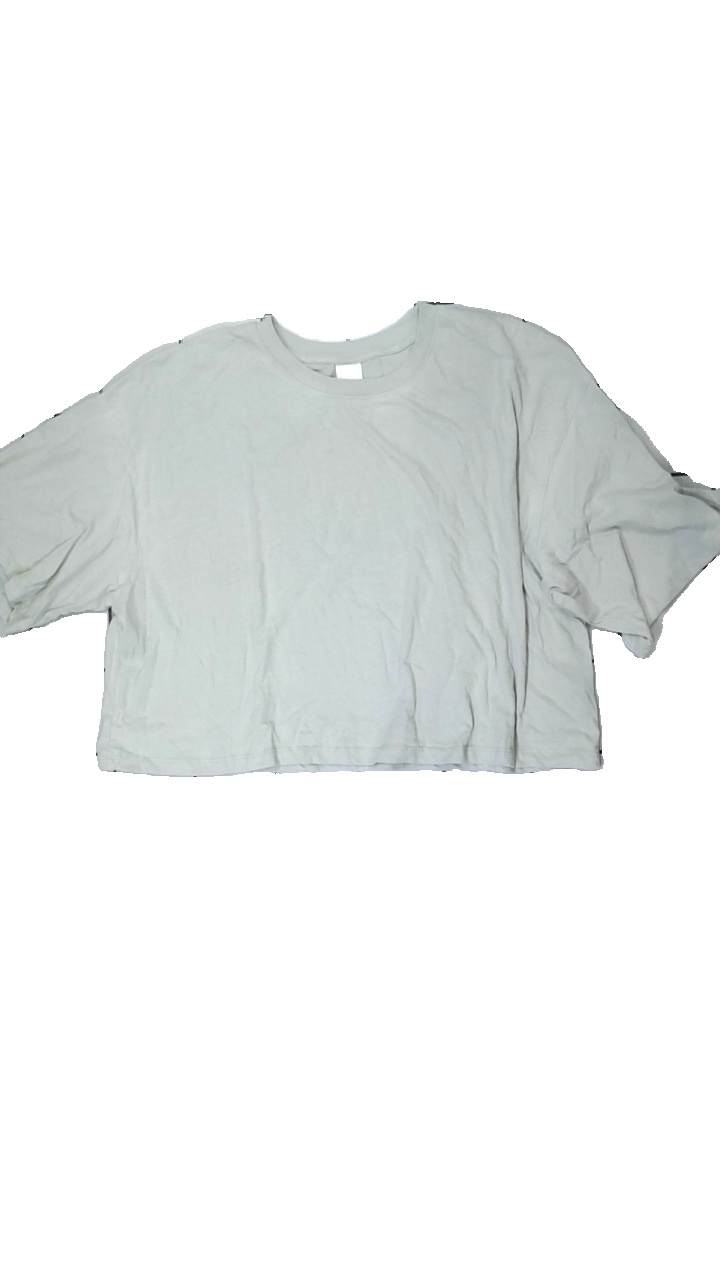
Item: T-shirt (Ladies)
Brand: H&m
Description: grön t-shirt med broderad text på ryggen
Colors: Green
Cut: Regular, Cropped
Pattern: Embroidered
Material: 100% cotton
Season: All
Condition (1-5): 5
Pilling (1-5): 5
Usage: Reuse
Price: <50